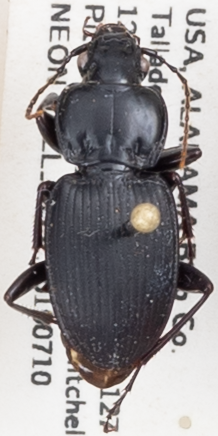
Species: Cyclotrachelus convivus
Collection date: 2019-07-10
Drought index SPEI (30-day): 0.47
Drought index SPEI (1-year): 0.782
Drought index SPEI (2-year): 0.612